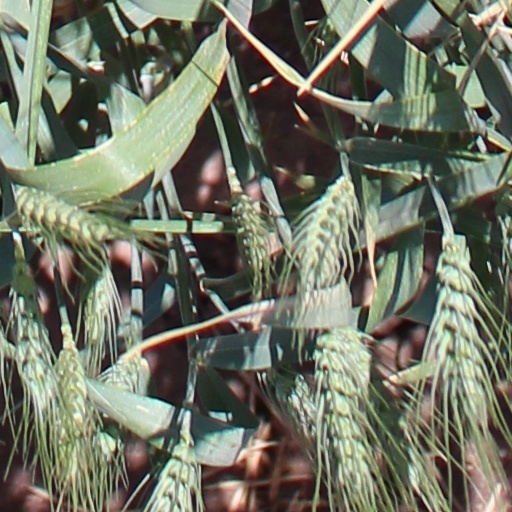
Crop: wheat